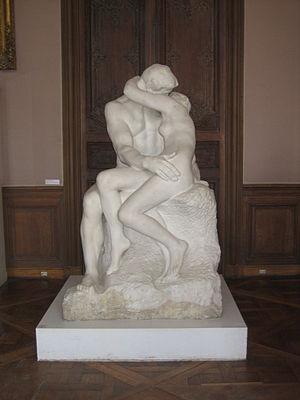
Le baiser est un mouvement qui consiste à toucher une personne avec ses lèvres grâce aux muscles orbiculaires de la bouche. Il peut s’agir d’un comportement social, affectueux ou amoureux. La main, la joue et le front font partie des endroits où l’on pose traditionnellement les lèvres en Europe et en Amérique du Nord. Il s'agit d'une marque d'affection ou de respect dans 90 % des cultures du monde. Dans d'autres cultures, le baiser n’est pas pratiqué, et peut même être réprimé, du moins avant les premiers contacts avec les cultures occidentales.
Jean Turcan, né le 13 septembre 1846 à Arles et mort dans la même ville le 3 janvier 1895, est un sculpteur français.